Baltimore railroad strike of 1877

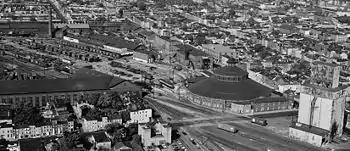
Mount Clare Shops in 1971. The circular Passenger Car Shop (1884) and Mt. Clare Depot (1851) are located in center right. Left: Passenger Car Shop and Paint Shop (1870). Buildings demolished after 1971: Lower right: Grain Elevator (1910). Top left to top center: Blacksmith Shop (1866), Brass Foundry and Iron Foundry (1864).

That night Governor Carroll requested federal assistance from President Rutherford B. Hayes, convinced that the state forces were insufficient. Hayes ordered General William Barry, commander at Fort McHenry, to hold all available forces in readiness.